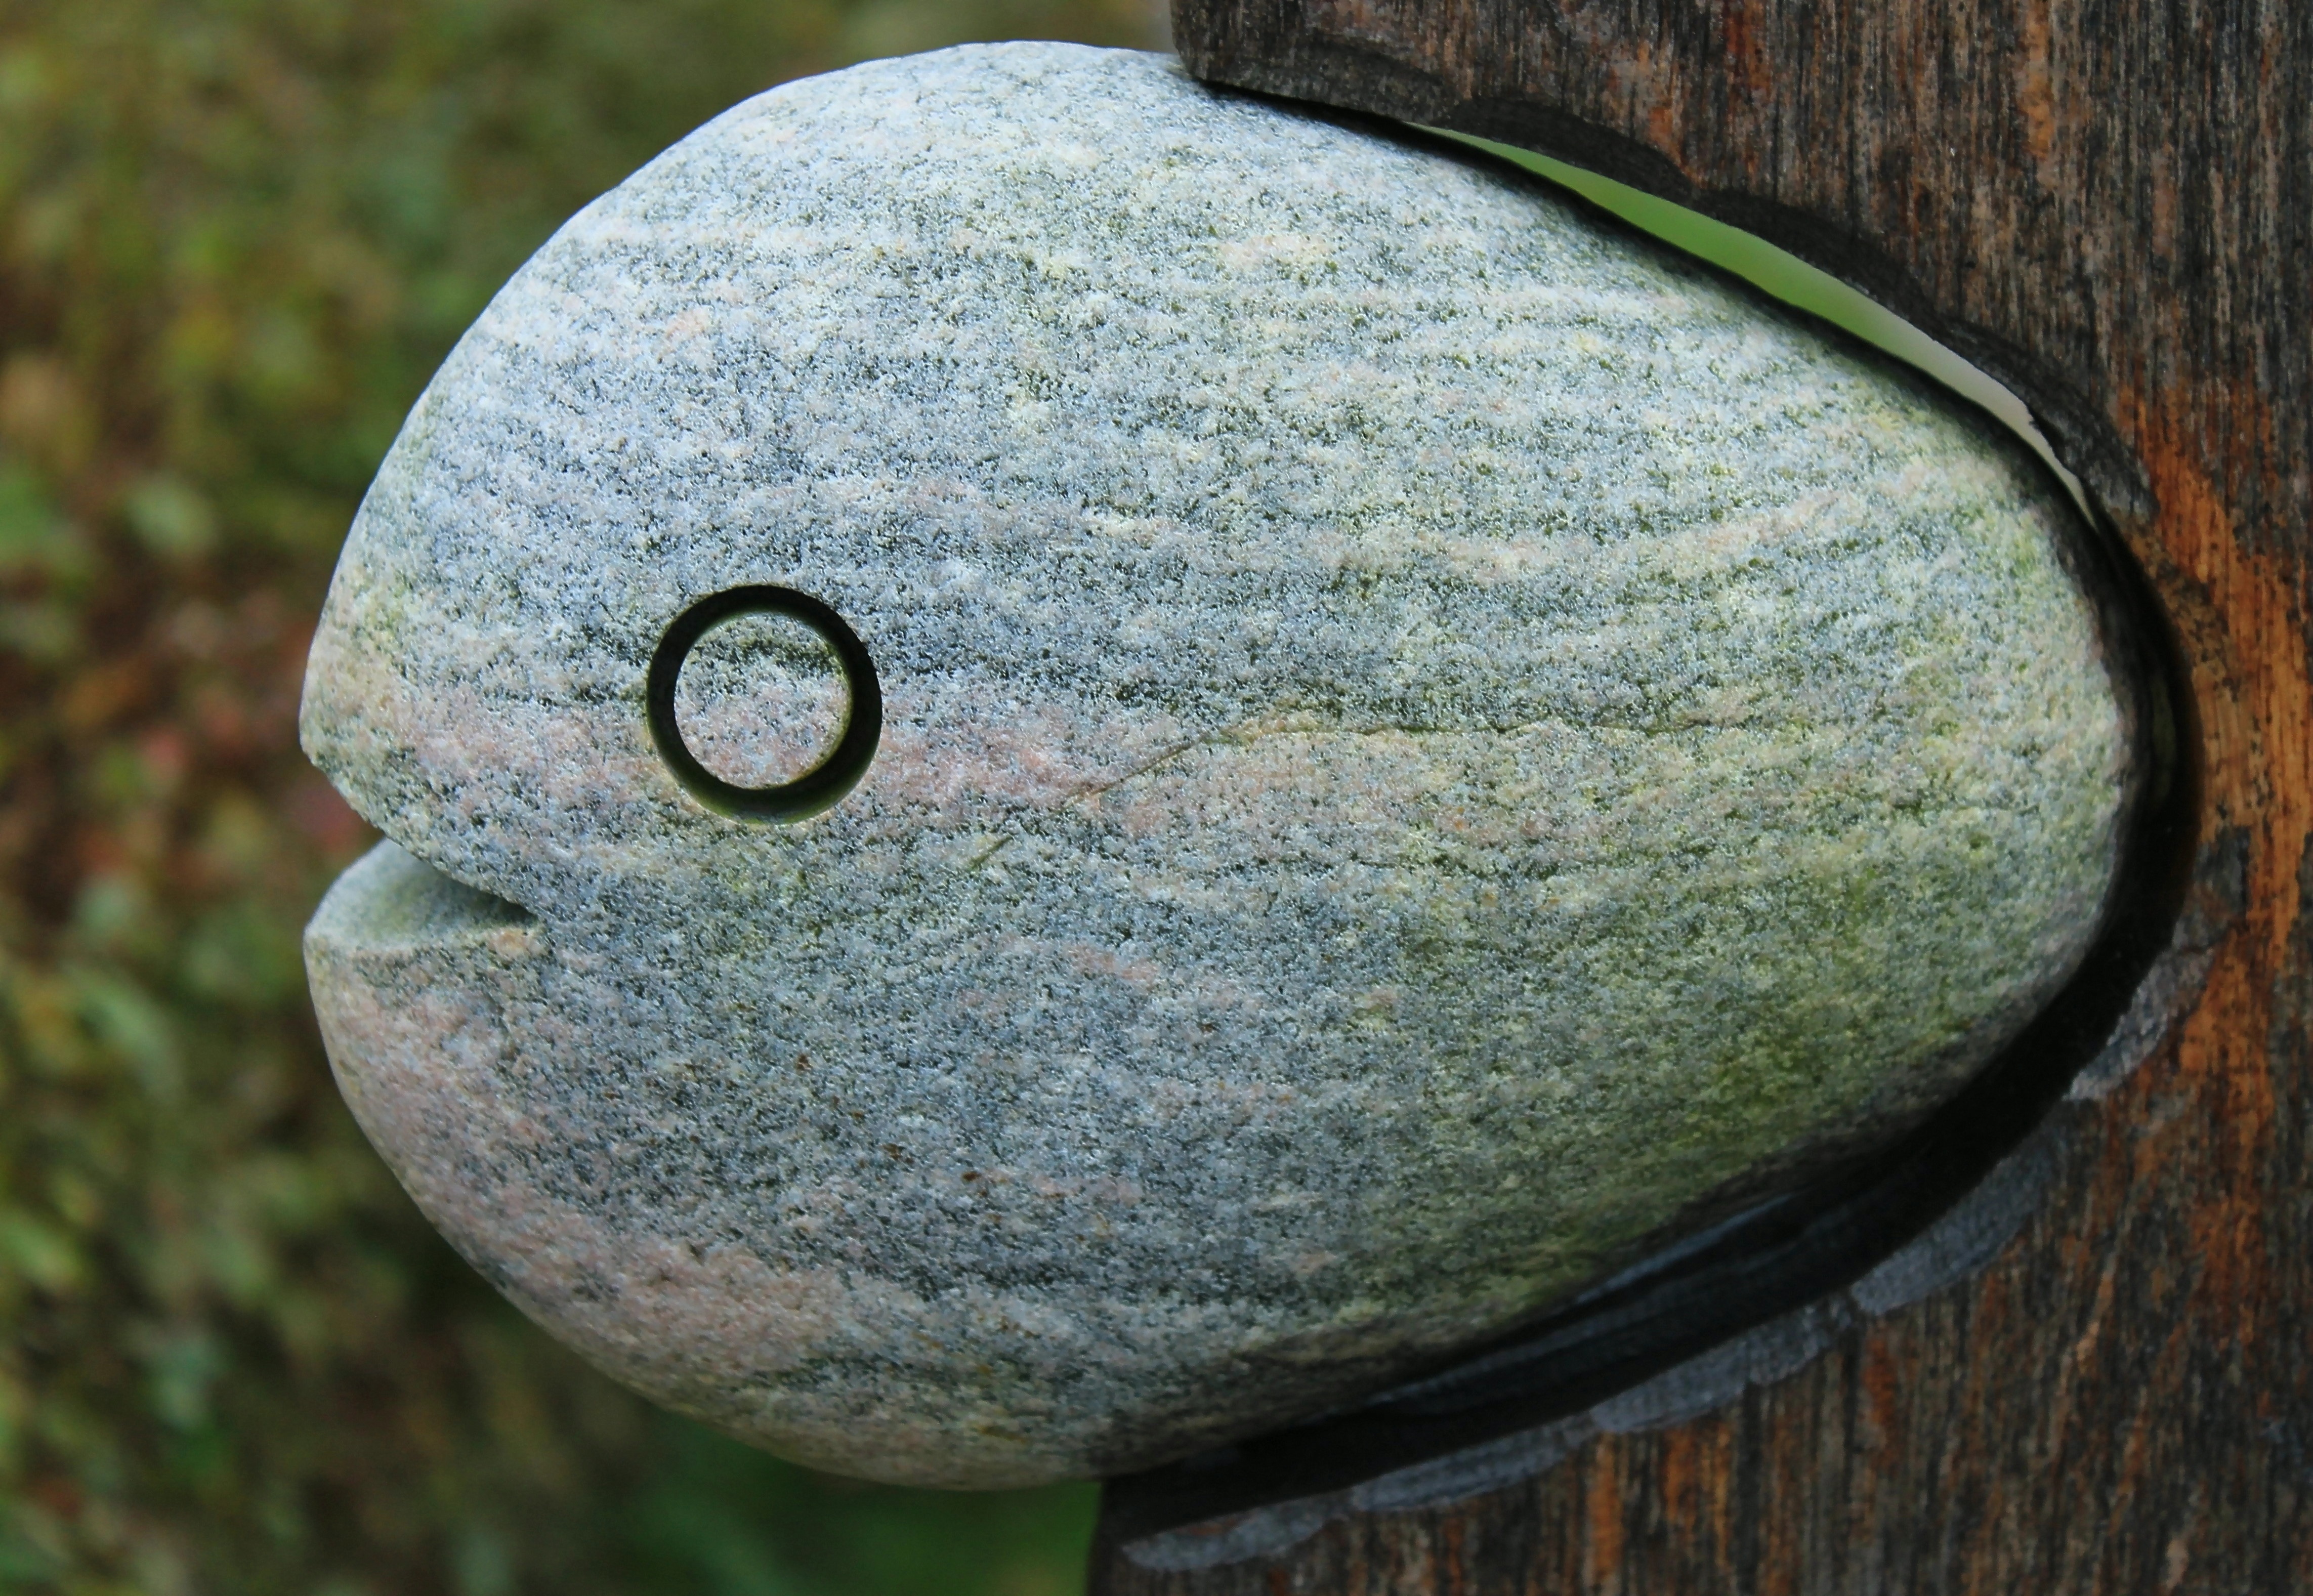
rock, plant, leaf, flower, stone, statue, green, produce, fish, close up, sculpture, art, figure, stone figure, steinmetz, macro photography, stone fish